Hurricane Danny (1997)

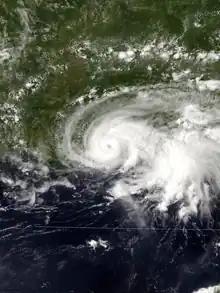
Hurricane Danny seen after passing over Southeastern Louisiana

The depression slowly organized for the next day, as it drifted to the northeast. On July 17, the rate of organization and development of deep convection increased considerably, and the depression strengthened into Tropical Storm Danny later that day. From the night of July 17 through July 18, Danny quickly developed deep convection and banding features in the favorable environment of the Gulf of Mexico, and reached hurricane status later on July 18. Located between two high pressure systems, Danny continued its unusual July track to the northeast, and crossed over southeastern Louisiana near the Mississippi River Delta. A small storm, Danny continued to strengthen after reaching the coastal waters off Mississippi on the night of July 18, and attained a peak of early on July 19. The hurricane-force winds, however, were confined to the eyewall. After stalling near the mouth of Mobile Bay on July 19, Hurricane Danny turned to the east, and made its final landfall near Mullet Point, Alabama later that day.